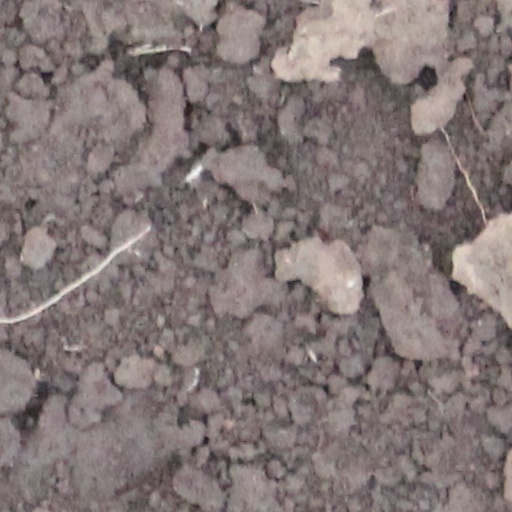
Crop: wheat